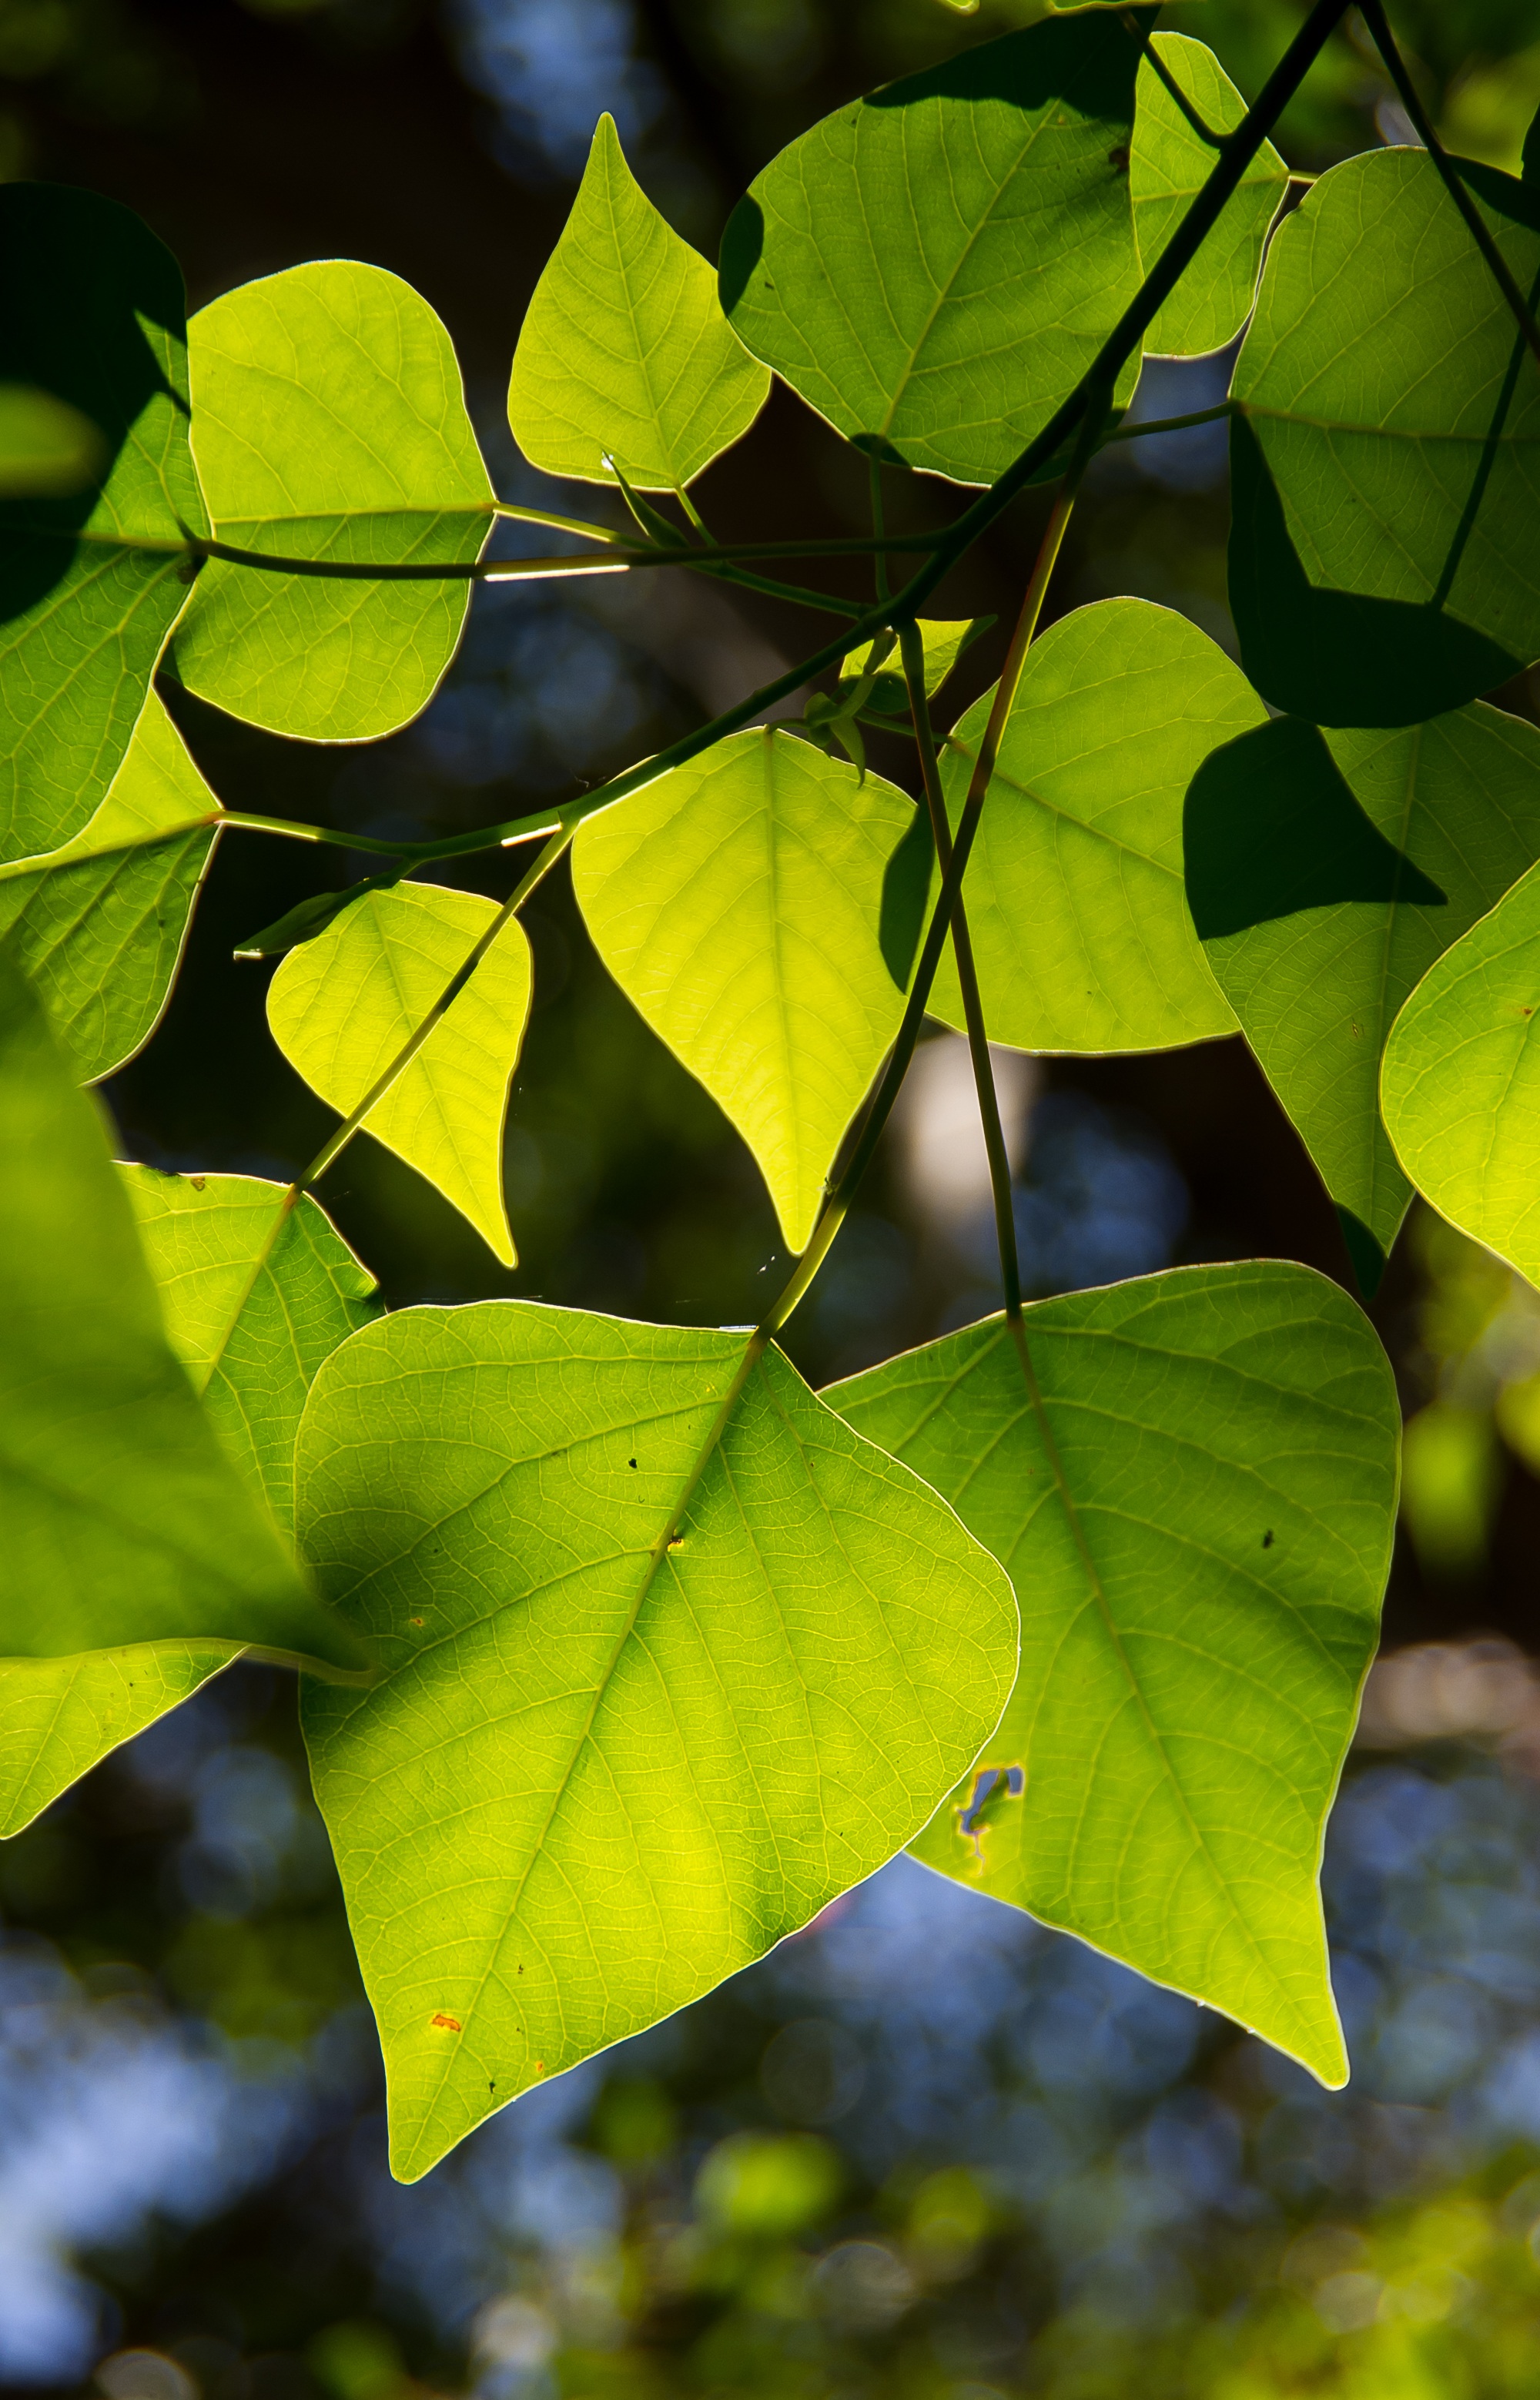
tree, nature, branch, light, plant, sunlight, leaf, flower, wild, green, autumn, botany, yellow, flora, season, australia, leaves, native, rainforest, deciduous, queensland, macro photography, subtropical, flowering plant, maidenhair tree, bleeding heart tree, homalanthus populifolius, plant stem, woody plant, land plant